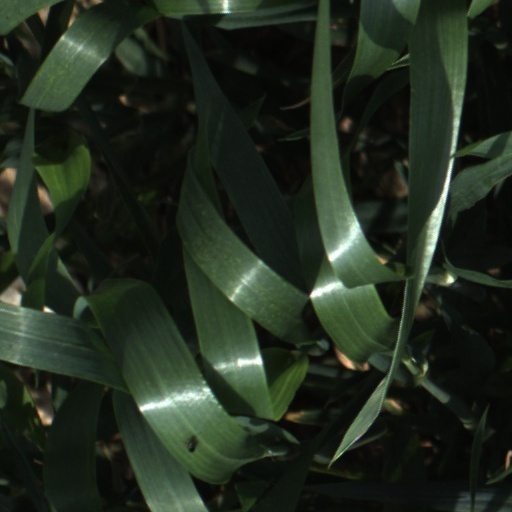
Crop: wheat